Maria Egorova

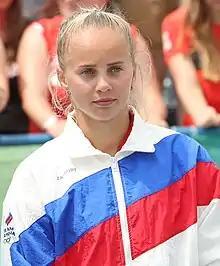
Voronina in 2018

Maria Aleksandrovna Egorova (Voronina) (born February 18, 2000, in Obninsk) is a Russian beach volleyball player. She is a Youth Olympic champion 2018 with Maria Bocharova.